Sciberras Peninsula

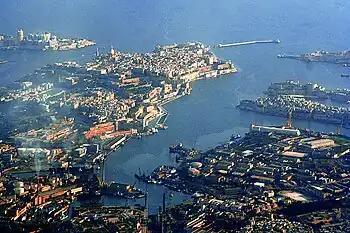
Valletta and the Grand Harbour

Mount Sciberras is a hill in Valletta, Malta, which rises 56m above the Grand Harbour to the south and Marsamxett Harbour to the north. It is upon this hill that the Grand Master of the Order of Malta, Jean Parisot de Valette commissioned the construction of the new city of Valletta in 1566 after the Great Siege of Malta.